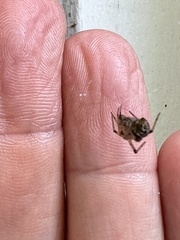
Species: Parasteatoda_tepidariorum